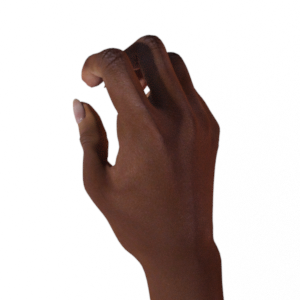
Label: rock